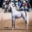
Label: horse